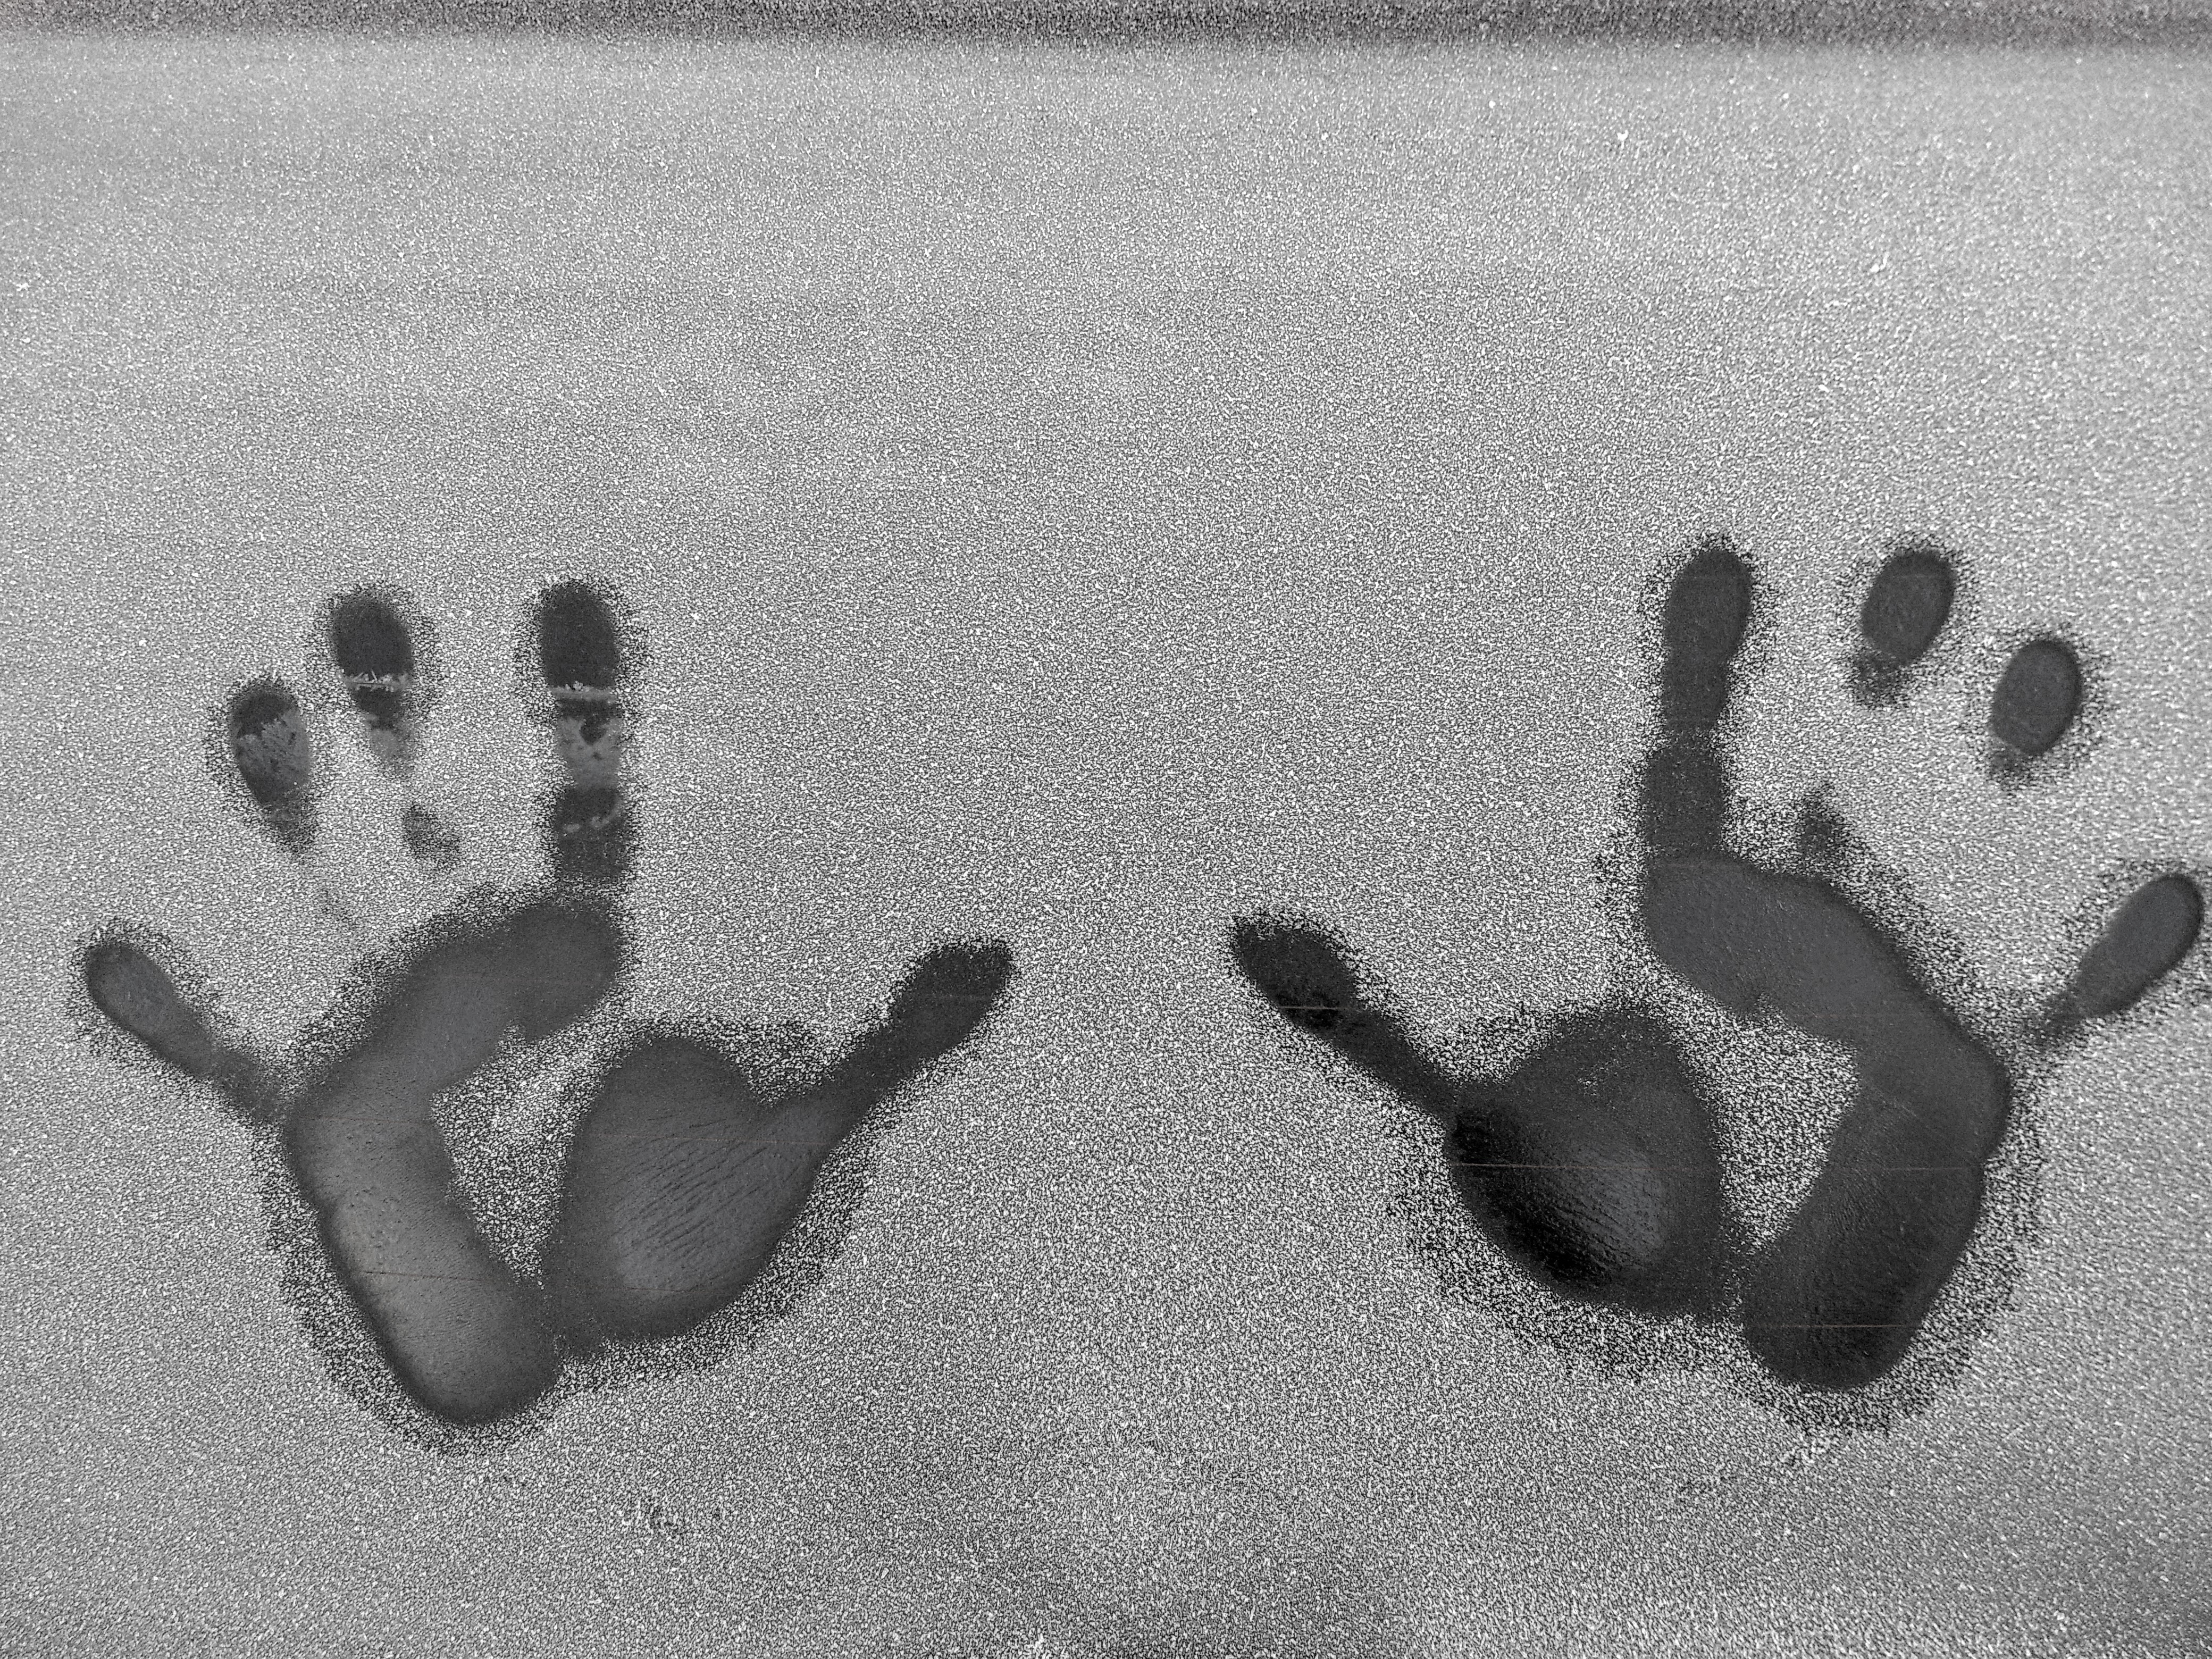
hand, sand, cold, black and white, photography, frost, ripe, ice, finger, foot, shadow, frozen, black, monochrome, sparkle, background, iced, icy, frosty, disc, hoarfrost, eiskristalle, ice deposition, on frozen, crystals, reprint, snow crystals, monochrome photography, stock photography